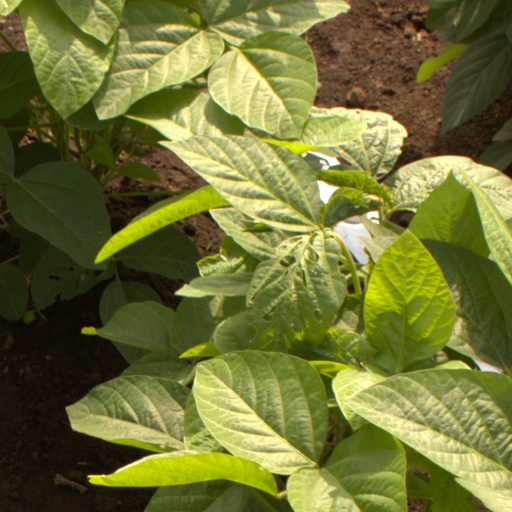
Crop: soybean